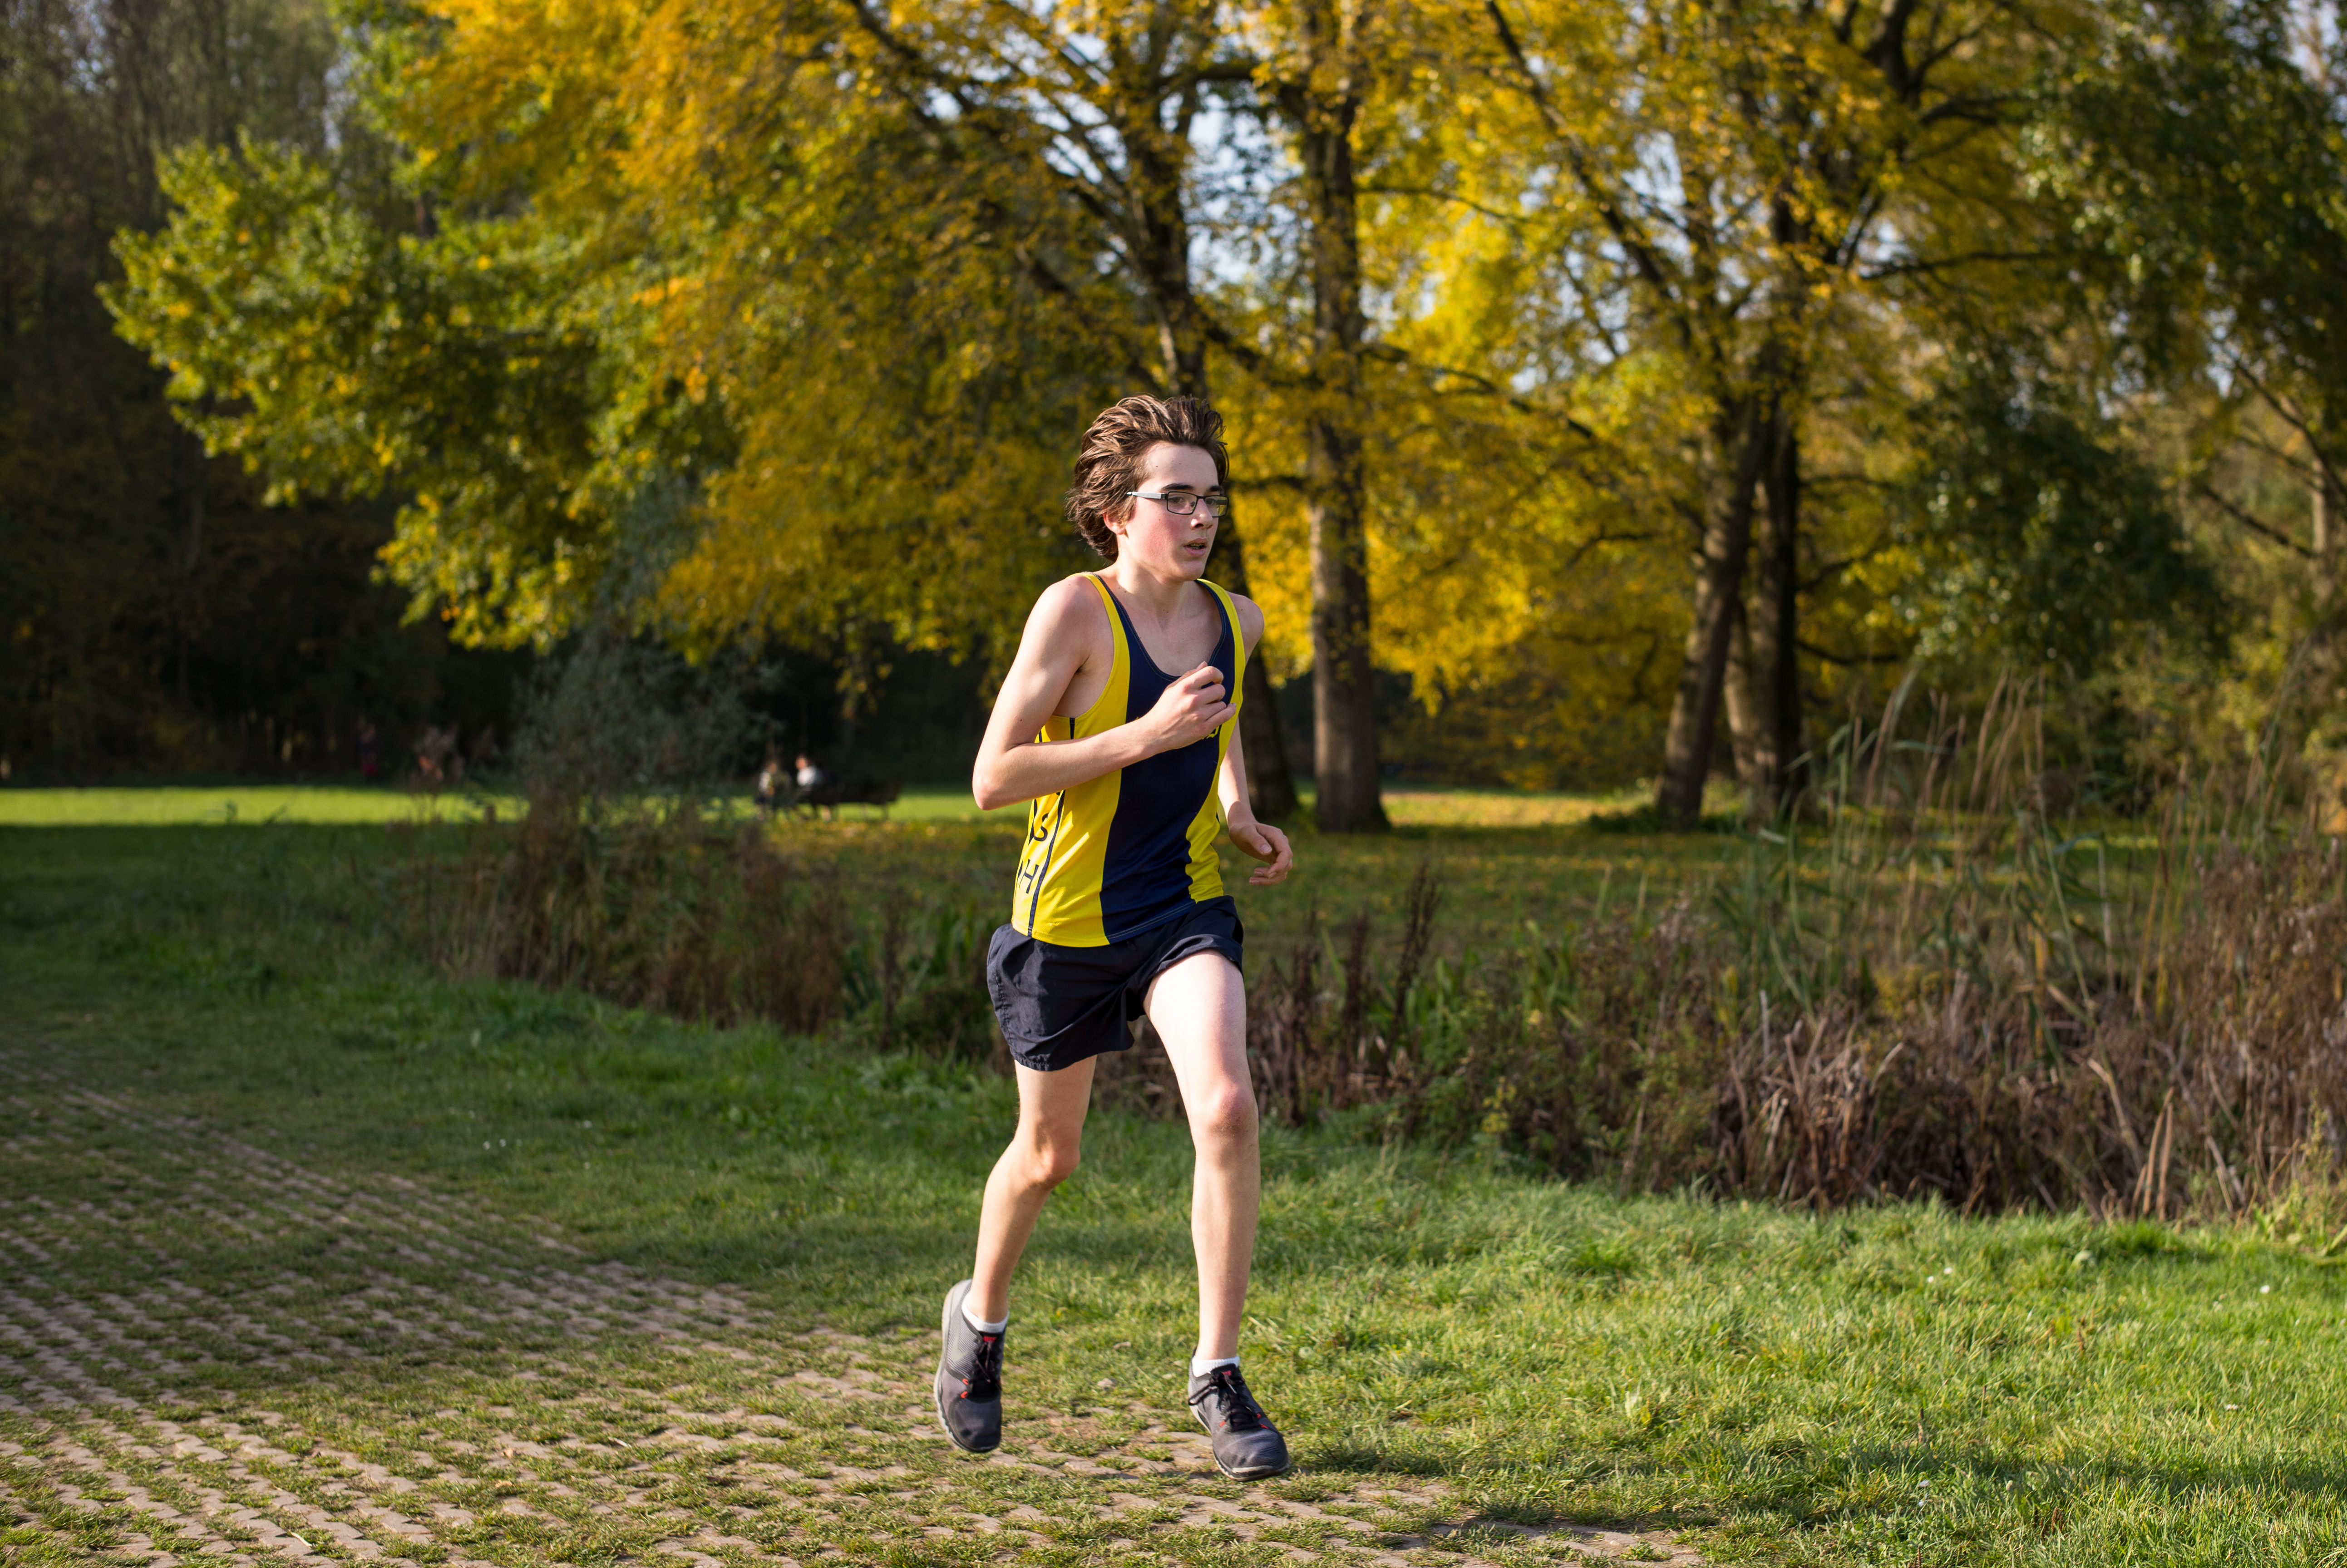
person, running, country, recreation, europe, high, park, jogging, cross, ash, race, competition, woods, holland, hague, amsterdam, netherlands, international, girls, m, team, sports, dutch, boys, 50, school, runners, endurance, junior, leica, 240, summilux, varsity, meet, bos, isa, amsterdamse, physical exercise, outdoor recreation, human action, endurance sports, ultramarathon, duathlon, cross country running